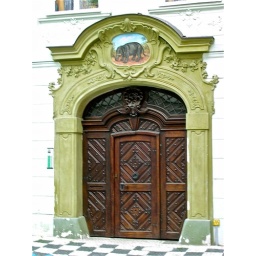
Before Prague adopted street numbers in 1770 its houses were distinguished by signs, like the elephant above this doorway.